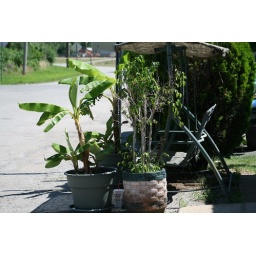
The mechanic's shop has a shaded porch swing out front, along with a few banana trees in pots.